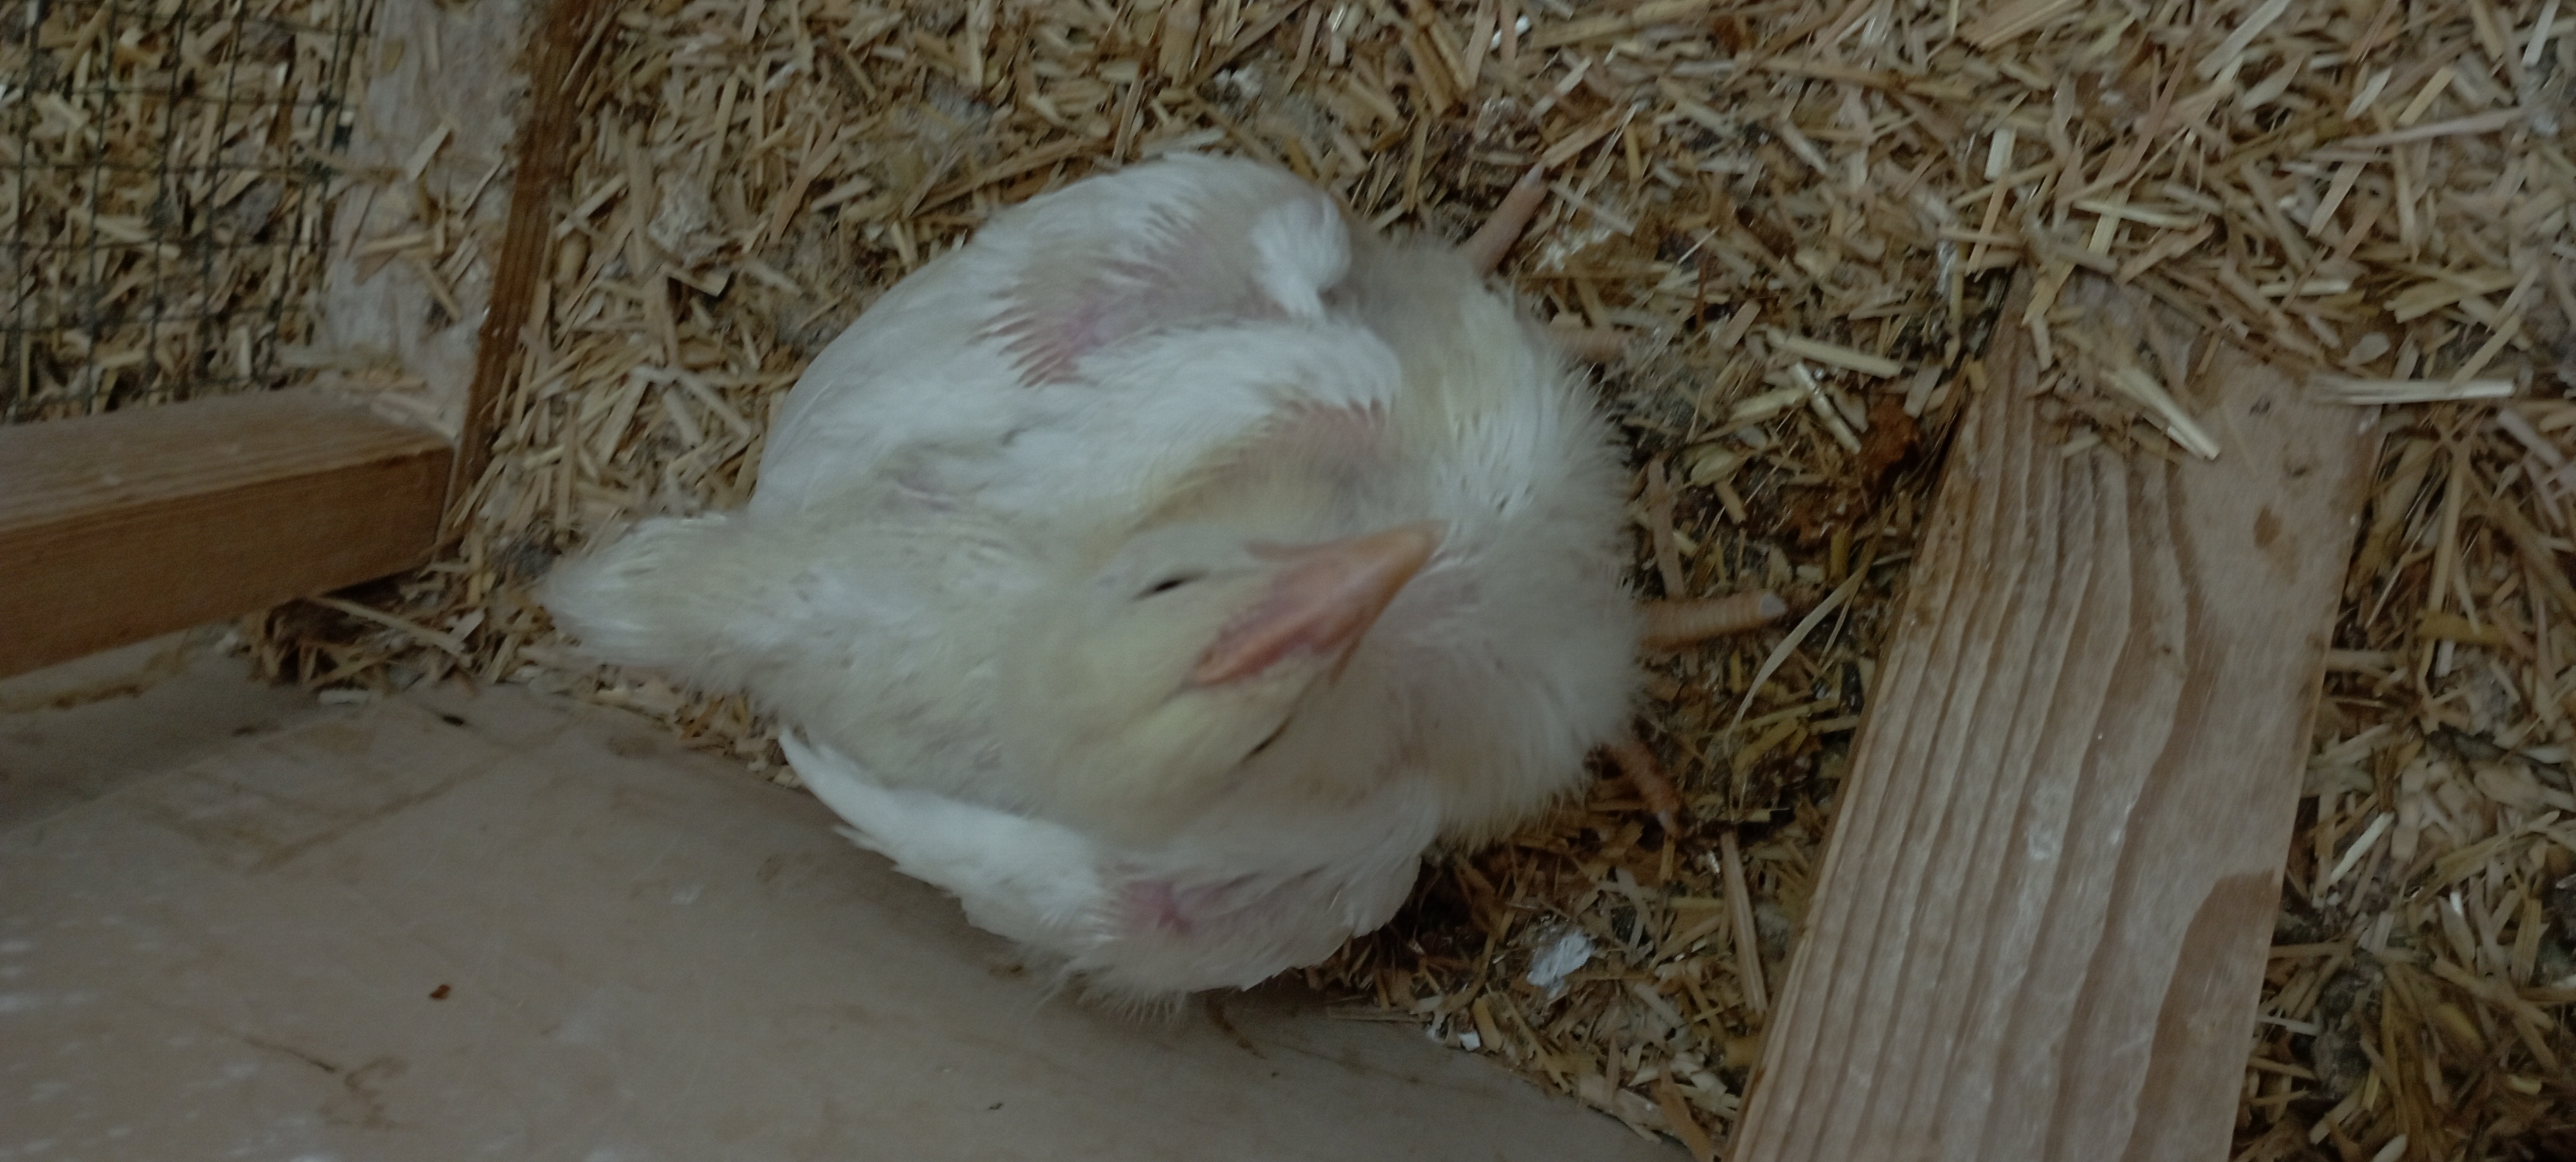
Weight: 638 g